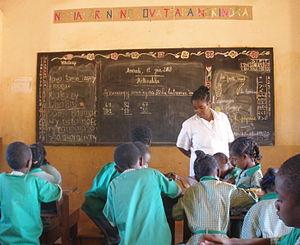
Ecole primaire publique (EPP) pres de Diego-Suarez (Antsiranana), Madagascar